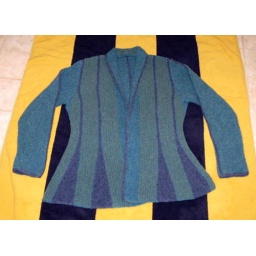
After a swim in the sink, here's mermaid lounging on a beach towel to dry off.